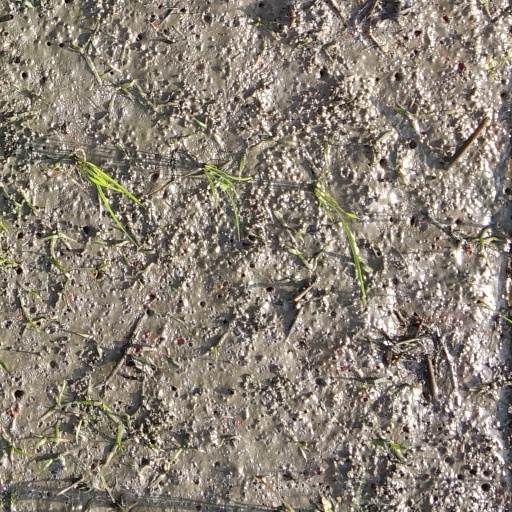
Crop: rice